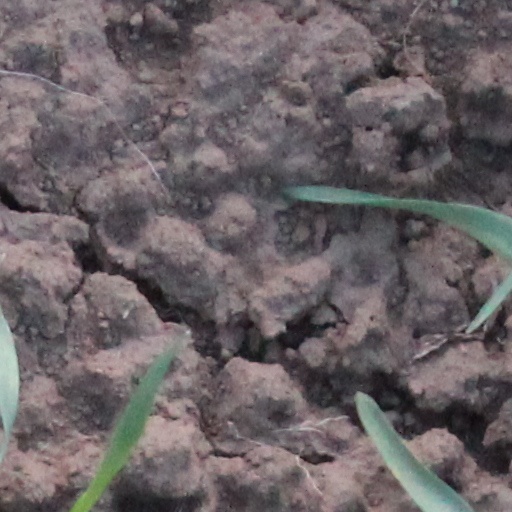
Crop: wheat